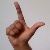
The image shows a hand gesture representing the letter 'L' in Indian Sign Language.